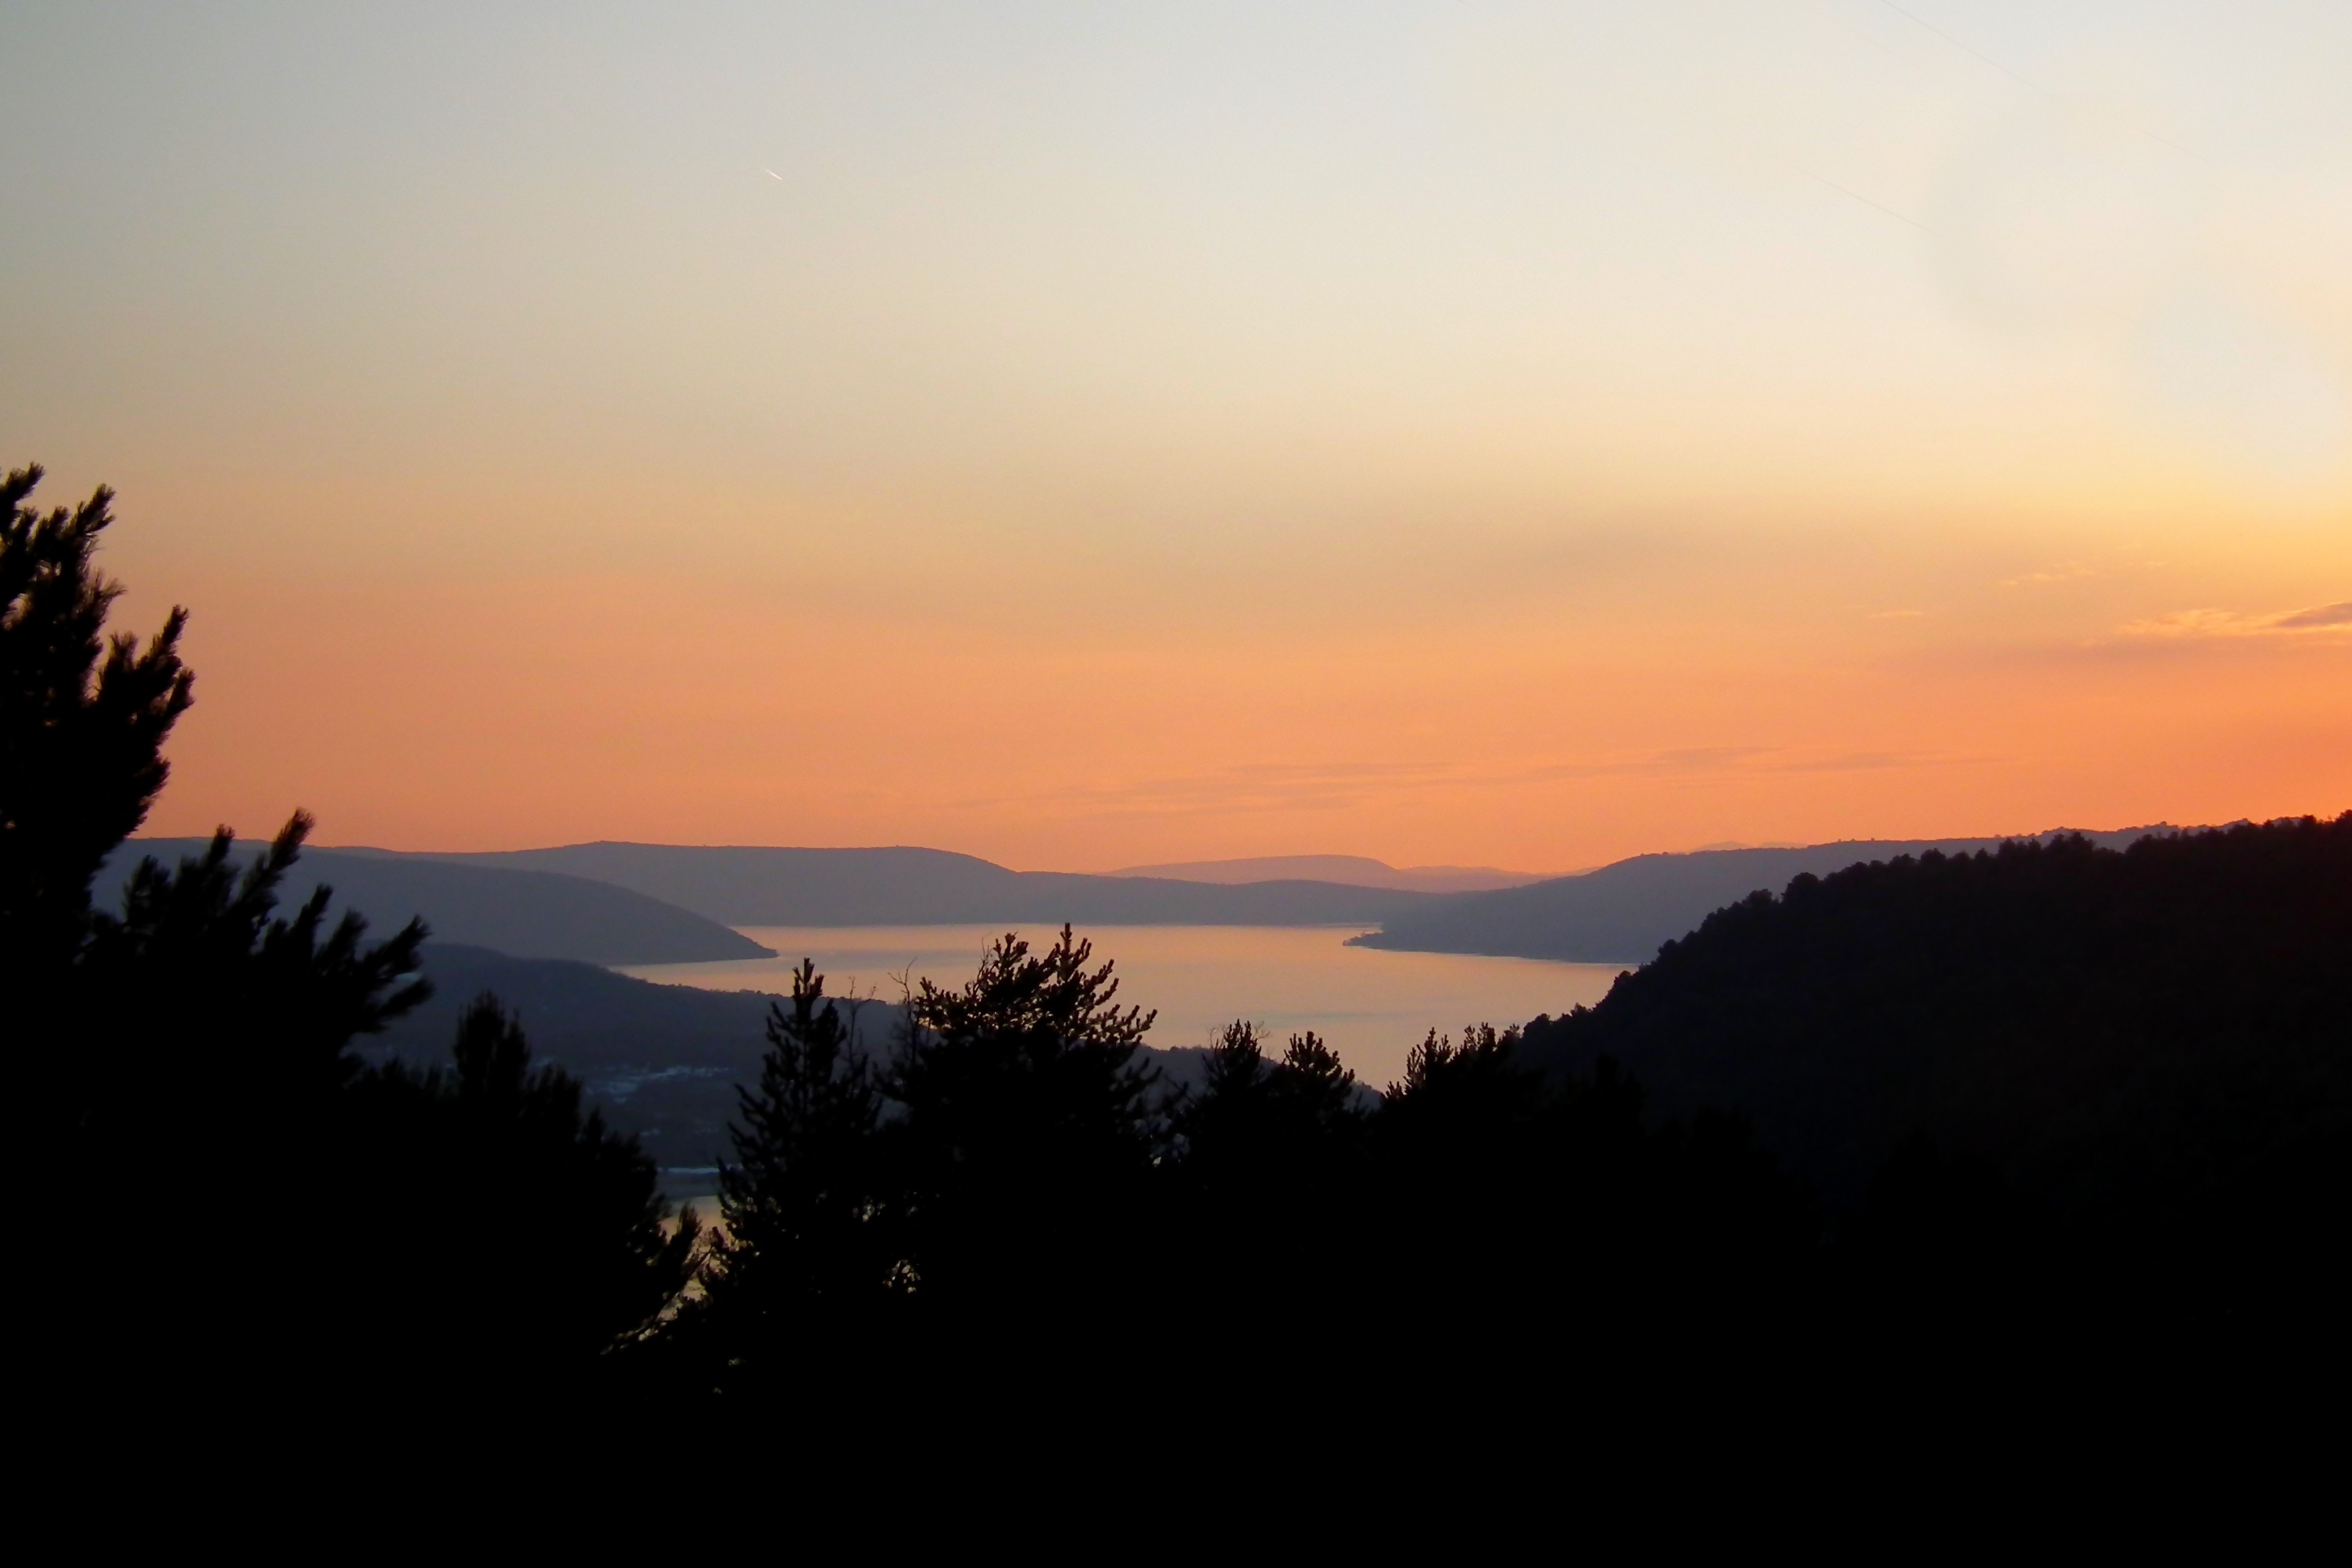
landscape, nature, horizon, mountain, cloud, sky, sun, sunrise, sunset, sunlight, morning, hill, lake, dawn, dusk, france, evening, afterglow, atmospheric phenomenon, mountainous landforms, red sky at morning